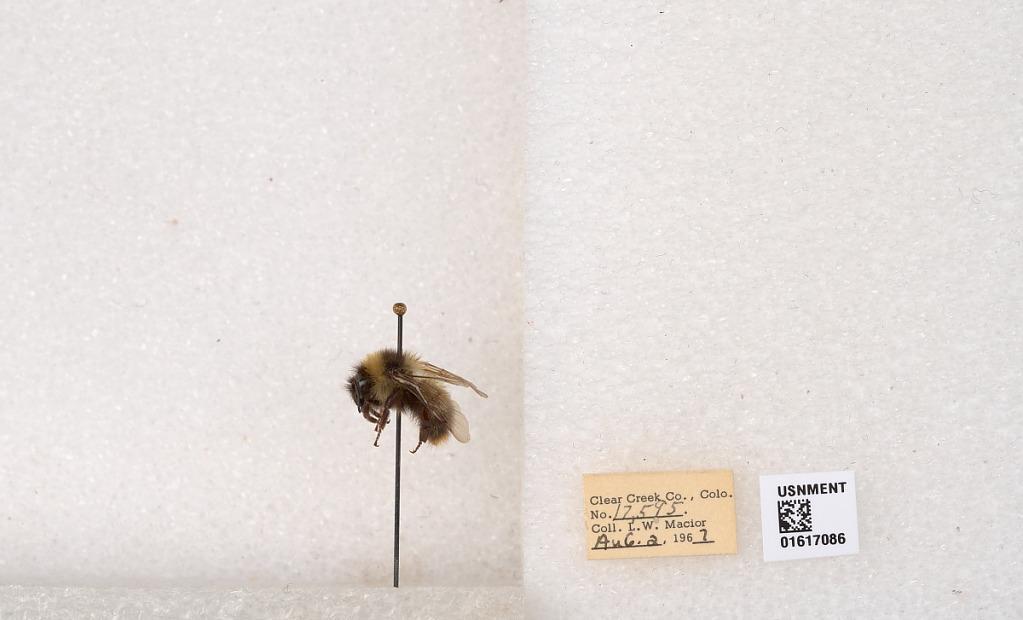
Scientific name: Bombus kirbyellus
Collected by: L. Macior
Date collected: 1967-8-2
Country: United States
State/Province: Colorado
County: Clear Creek
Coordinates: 39.6891, -105.644